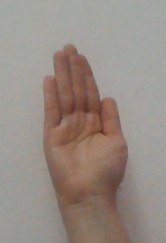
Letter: seen